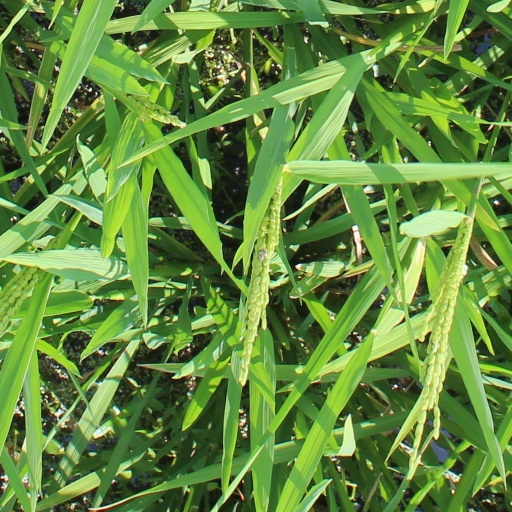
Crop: rice